Bogong High Plains

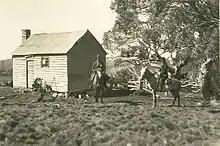
Fitzgeralds hut in 1940

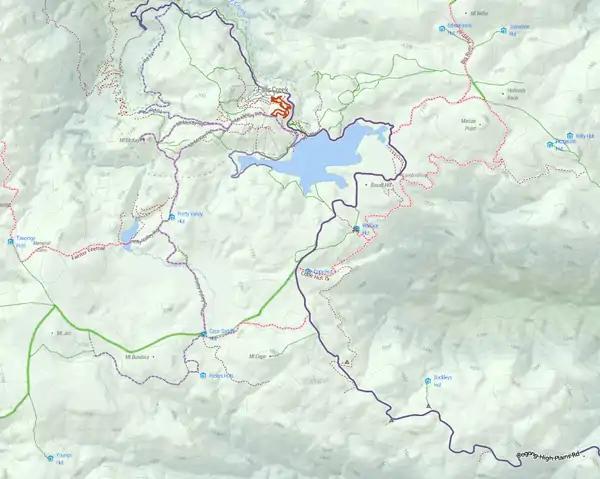
Topographic Map of the Bogong High Plains area, showing huts, hiking (green) and mountain biking (pink) paths

Alpine huts in the area provide accommodation for people out in the winter ski touring and those interested in hiking or other activities in the summertime. There are tens of huts in this area, each different and equipped for different purposes. They were first built by European pastoralists moving in from New South Wales in the 1830s. They are no longer used by pastoralists. Many are run by ski clubs but some are not regularly used or maintained at all.